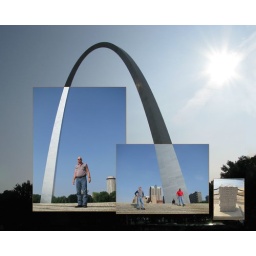
This is a page in a hard cover book I made to document Ran's motorcycle trip to Sturgis, SD.